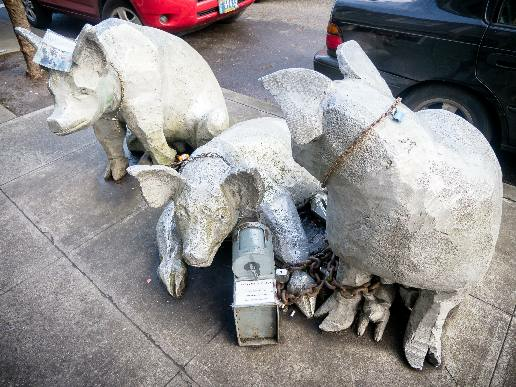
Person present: No